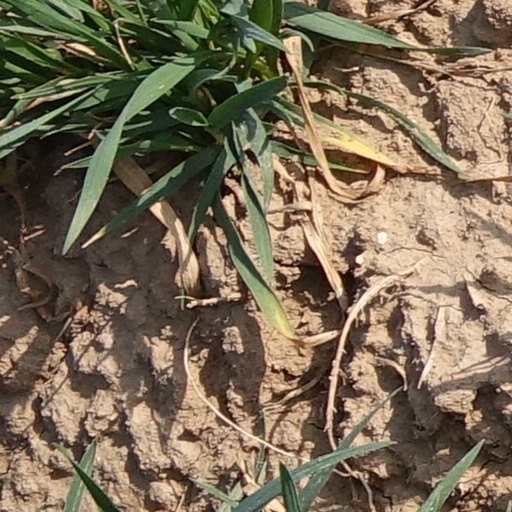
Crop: wheat